701st Airlift Squadron

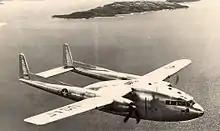
Fairchild C-119 of the Air Force Reserve

As the conversion of the reserves to a tactical airlift force continued, the squadron became the 701st Troop Carrier Squadron at Memphis Municipal Airport on 16 November 1957, when the 445th Troop Carrier Group assumed the resources of the 319th Fighter-Bomber Wing as it converted to the Fairchild C-119 Flying Boxcar. In 1958, ConAC reorganized its wings under the dual deputy system and the 445th Group was inactivated and the squadron transferred directly to the 445th Troop Carrier Wing, although wing headquarters were located at Dobbins Air Force Base, Georgia. The separation of squadrons from their parent wings, under what was called the Detached Squadron Concept, had evolved in the spring of 1955, when ConAC decided that moving squadrons to separate sites offered several advantages: communities were more likely to accept the smaller squadrons than the large wings and the location of separate squadrons in smaller population centers would facilitate recruiting and manning. However, under this concept, support organizations remained with the wing. The following year, the squadron converted from the Flying Boxcar to the Fairchild C-123 Provider.